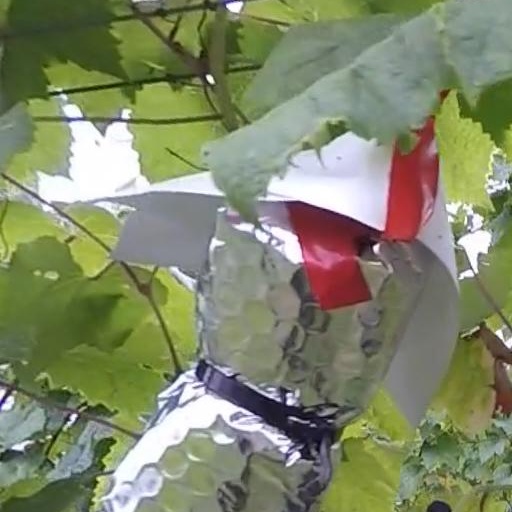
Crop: grape